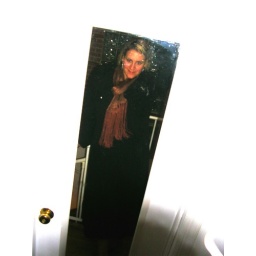
eb in a bathroom mirror